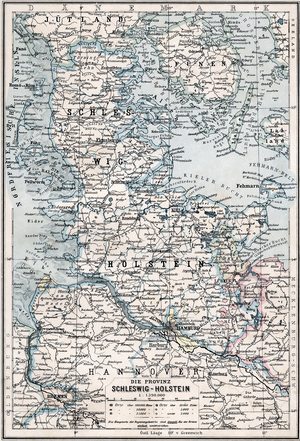
Slesvig-Holsten (provins)
Kort over provinsen Slesvig-Holsten i 1905.
Provinsen Slesvig-Holsten var en provins af Kongeriget Preussen og Fristaten Preussen fra 1868 til 1946. Den blev skabt ud fra hertugdømmerne Slesvig og Holsten, der var blevet erobret af Preussen og Kejserriget Østrig fra Danmark i 2. Slesvigske Krig i 1864. Efter den Preussisk-østrigske krig i 1866, der endte med en østrigsk nederlag, blev Slesvig og Holsten annekteret af Preussen. Provinsen blev oprettet i 1868 og inkluderede også Sachsen-Lauenburg.